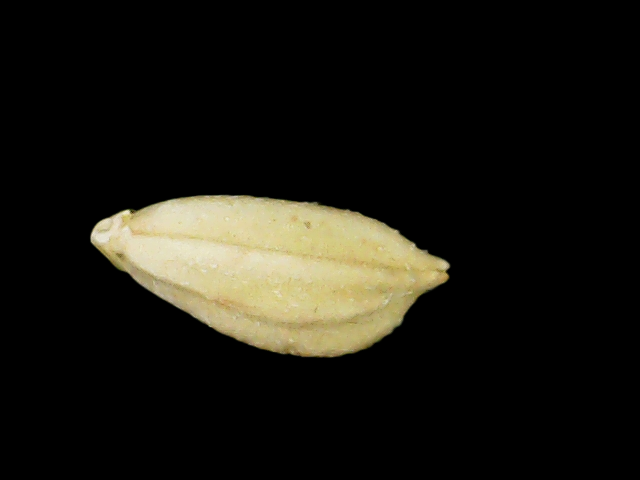
Rice variety: Bd33